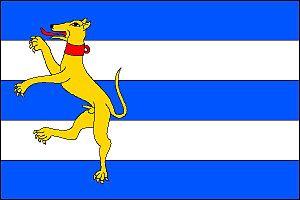
Křečovice est une commune du district de Benešov, dans la région de Bohême-Centrale, en République tchèque. Sa population s'élevait à 807 habitants en 2020.